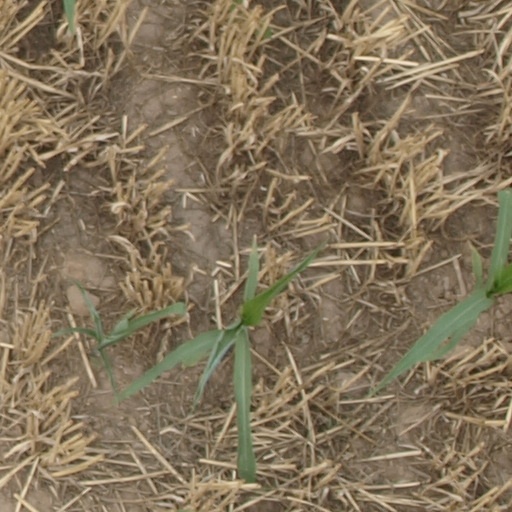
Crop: maize; corn